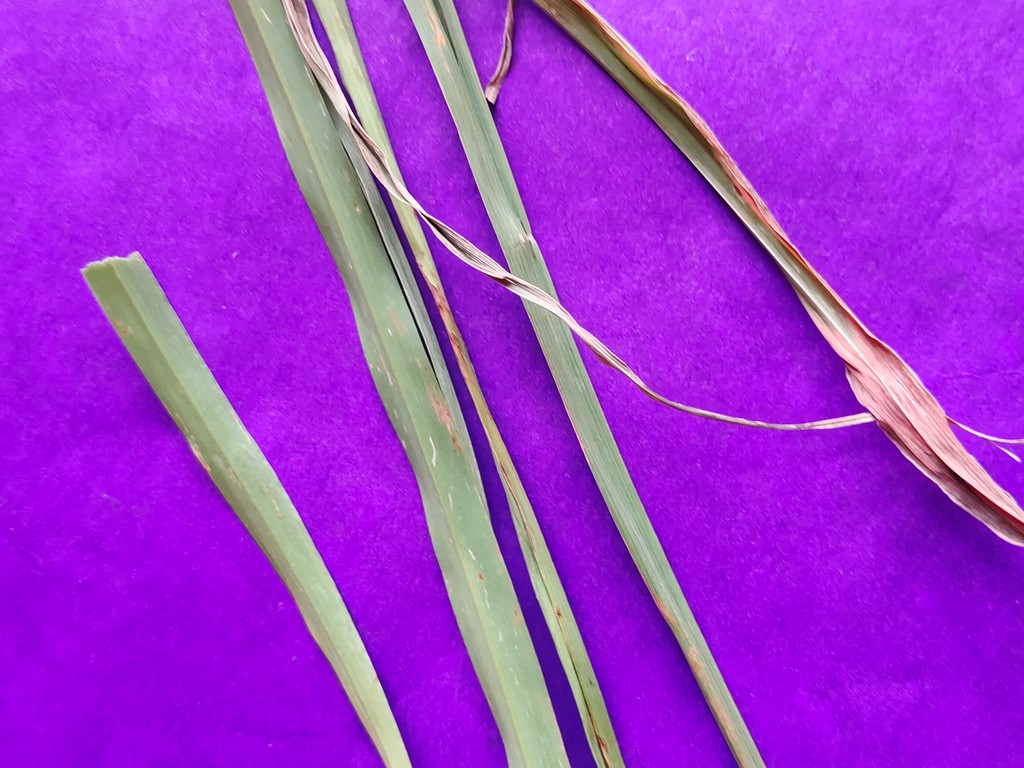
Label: Unhealthy